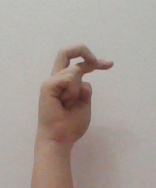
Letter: zay